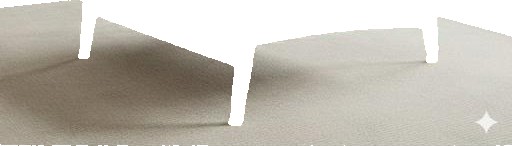
Surface category: rug